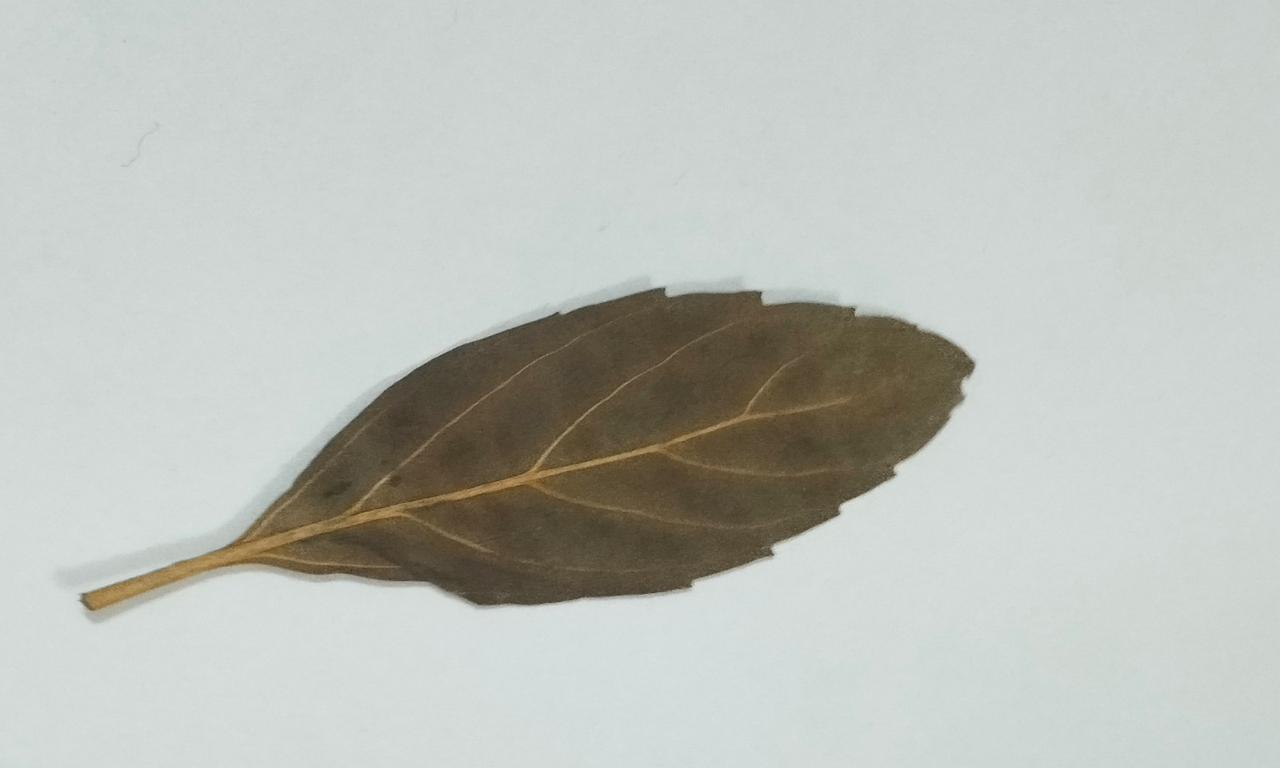
Label: Dried